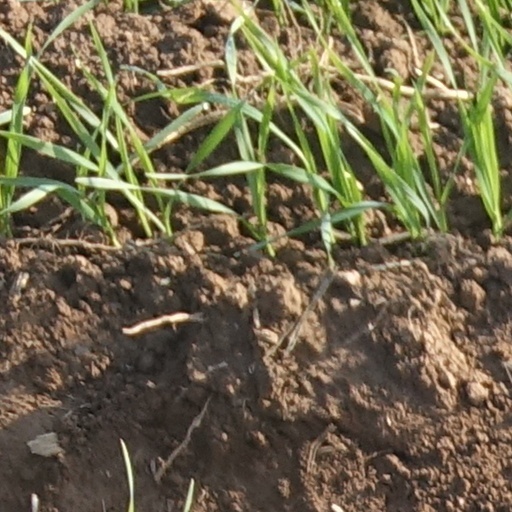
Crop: wheat